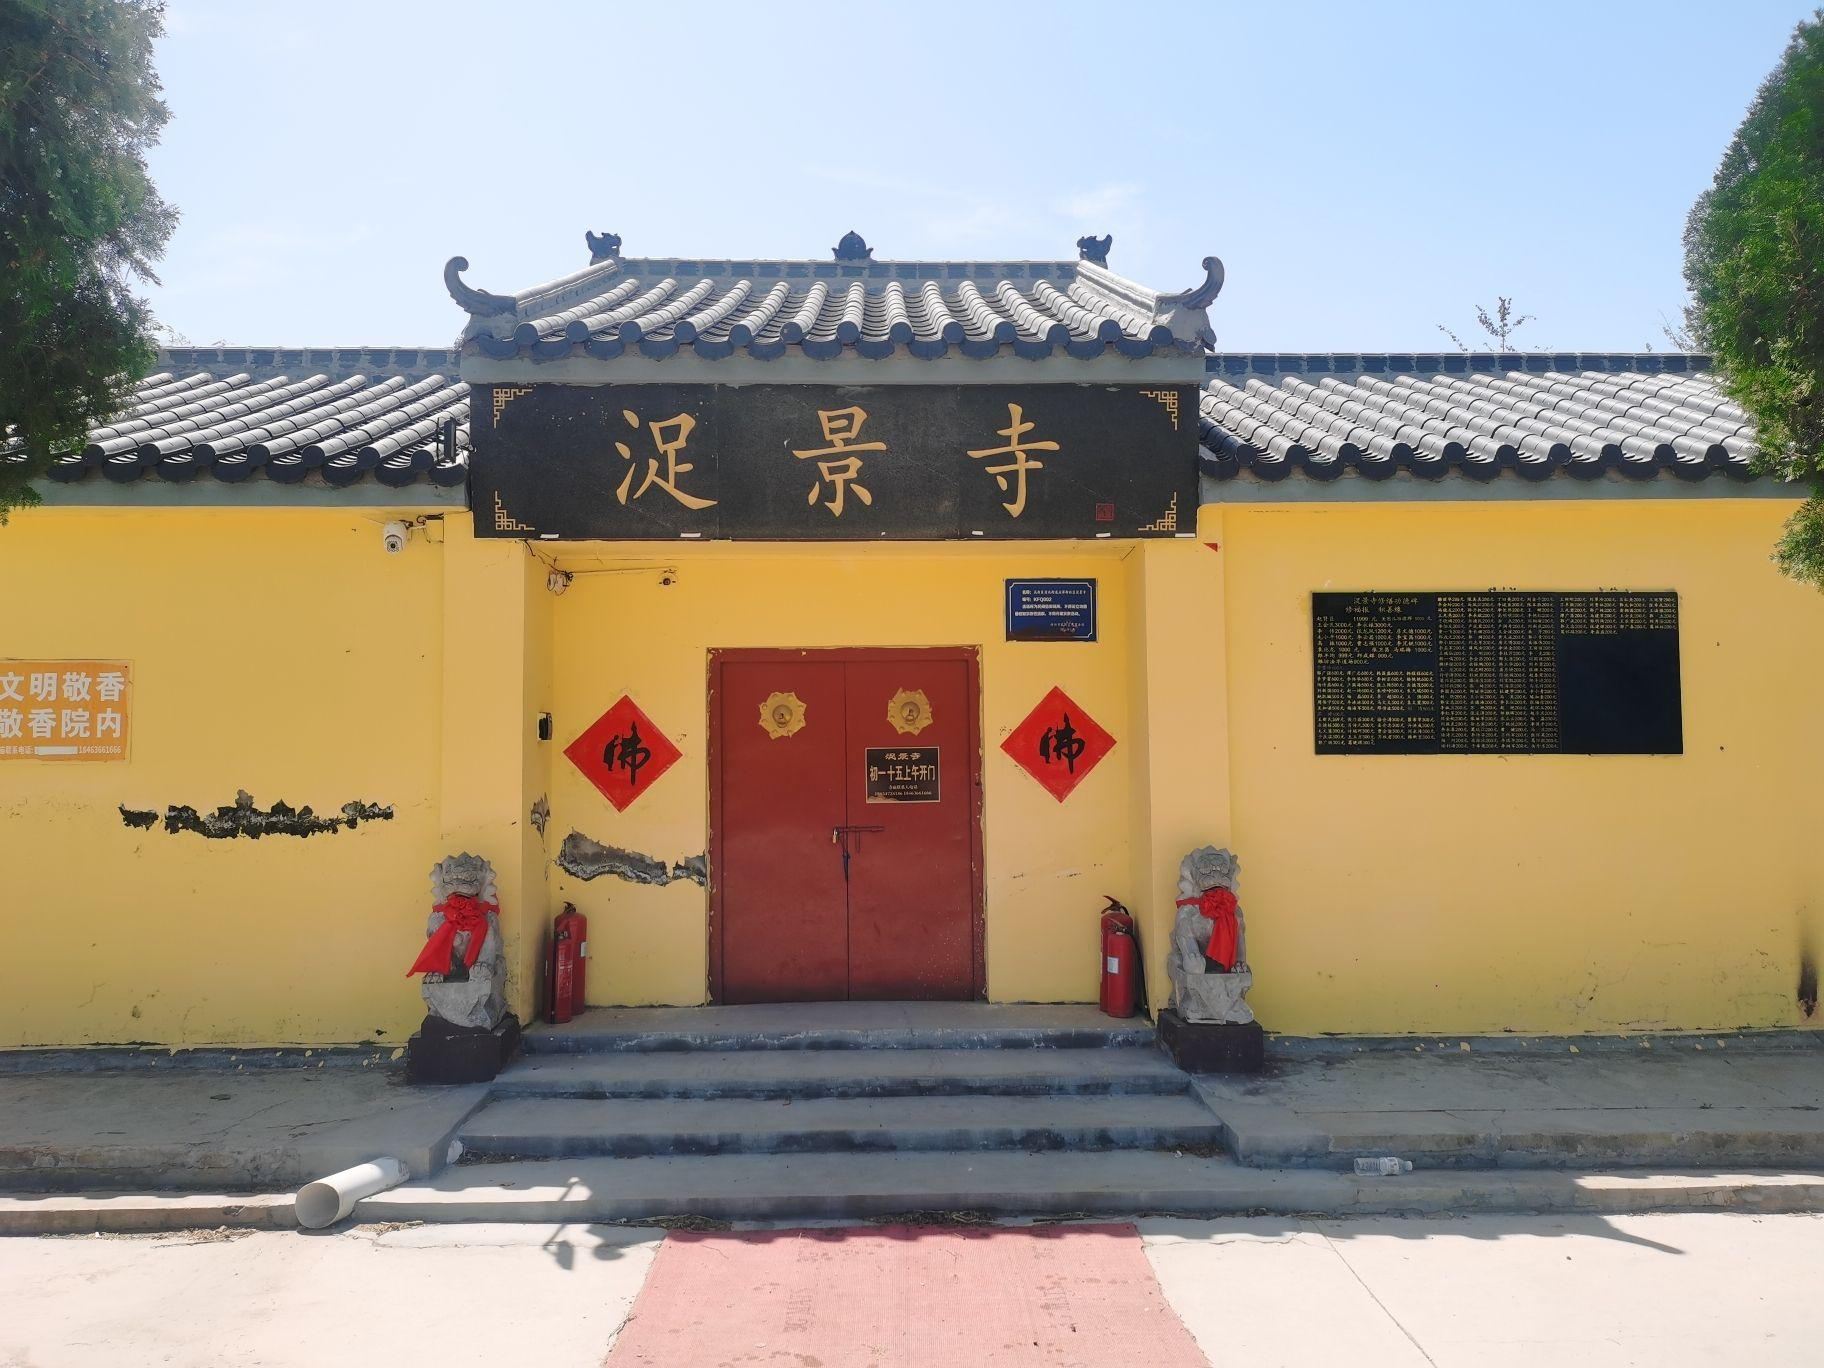
地标名称：浞景寺
所在城市：潍坊市·奎文区